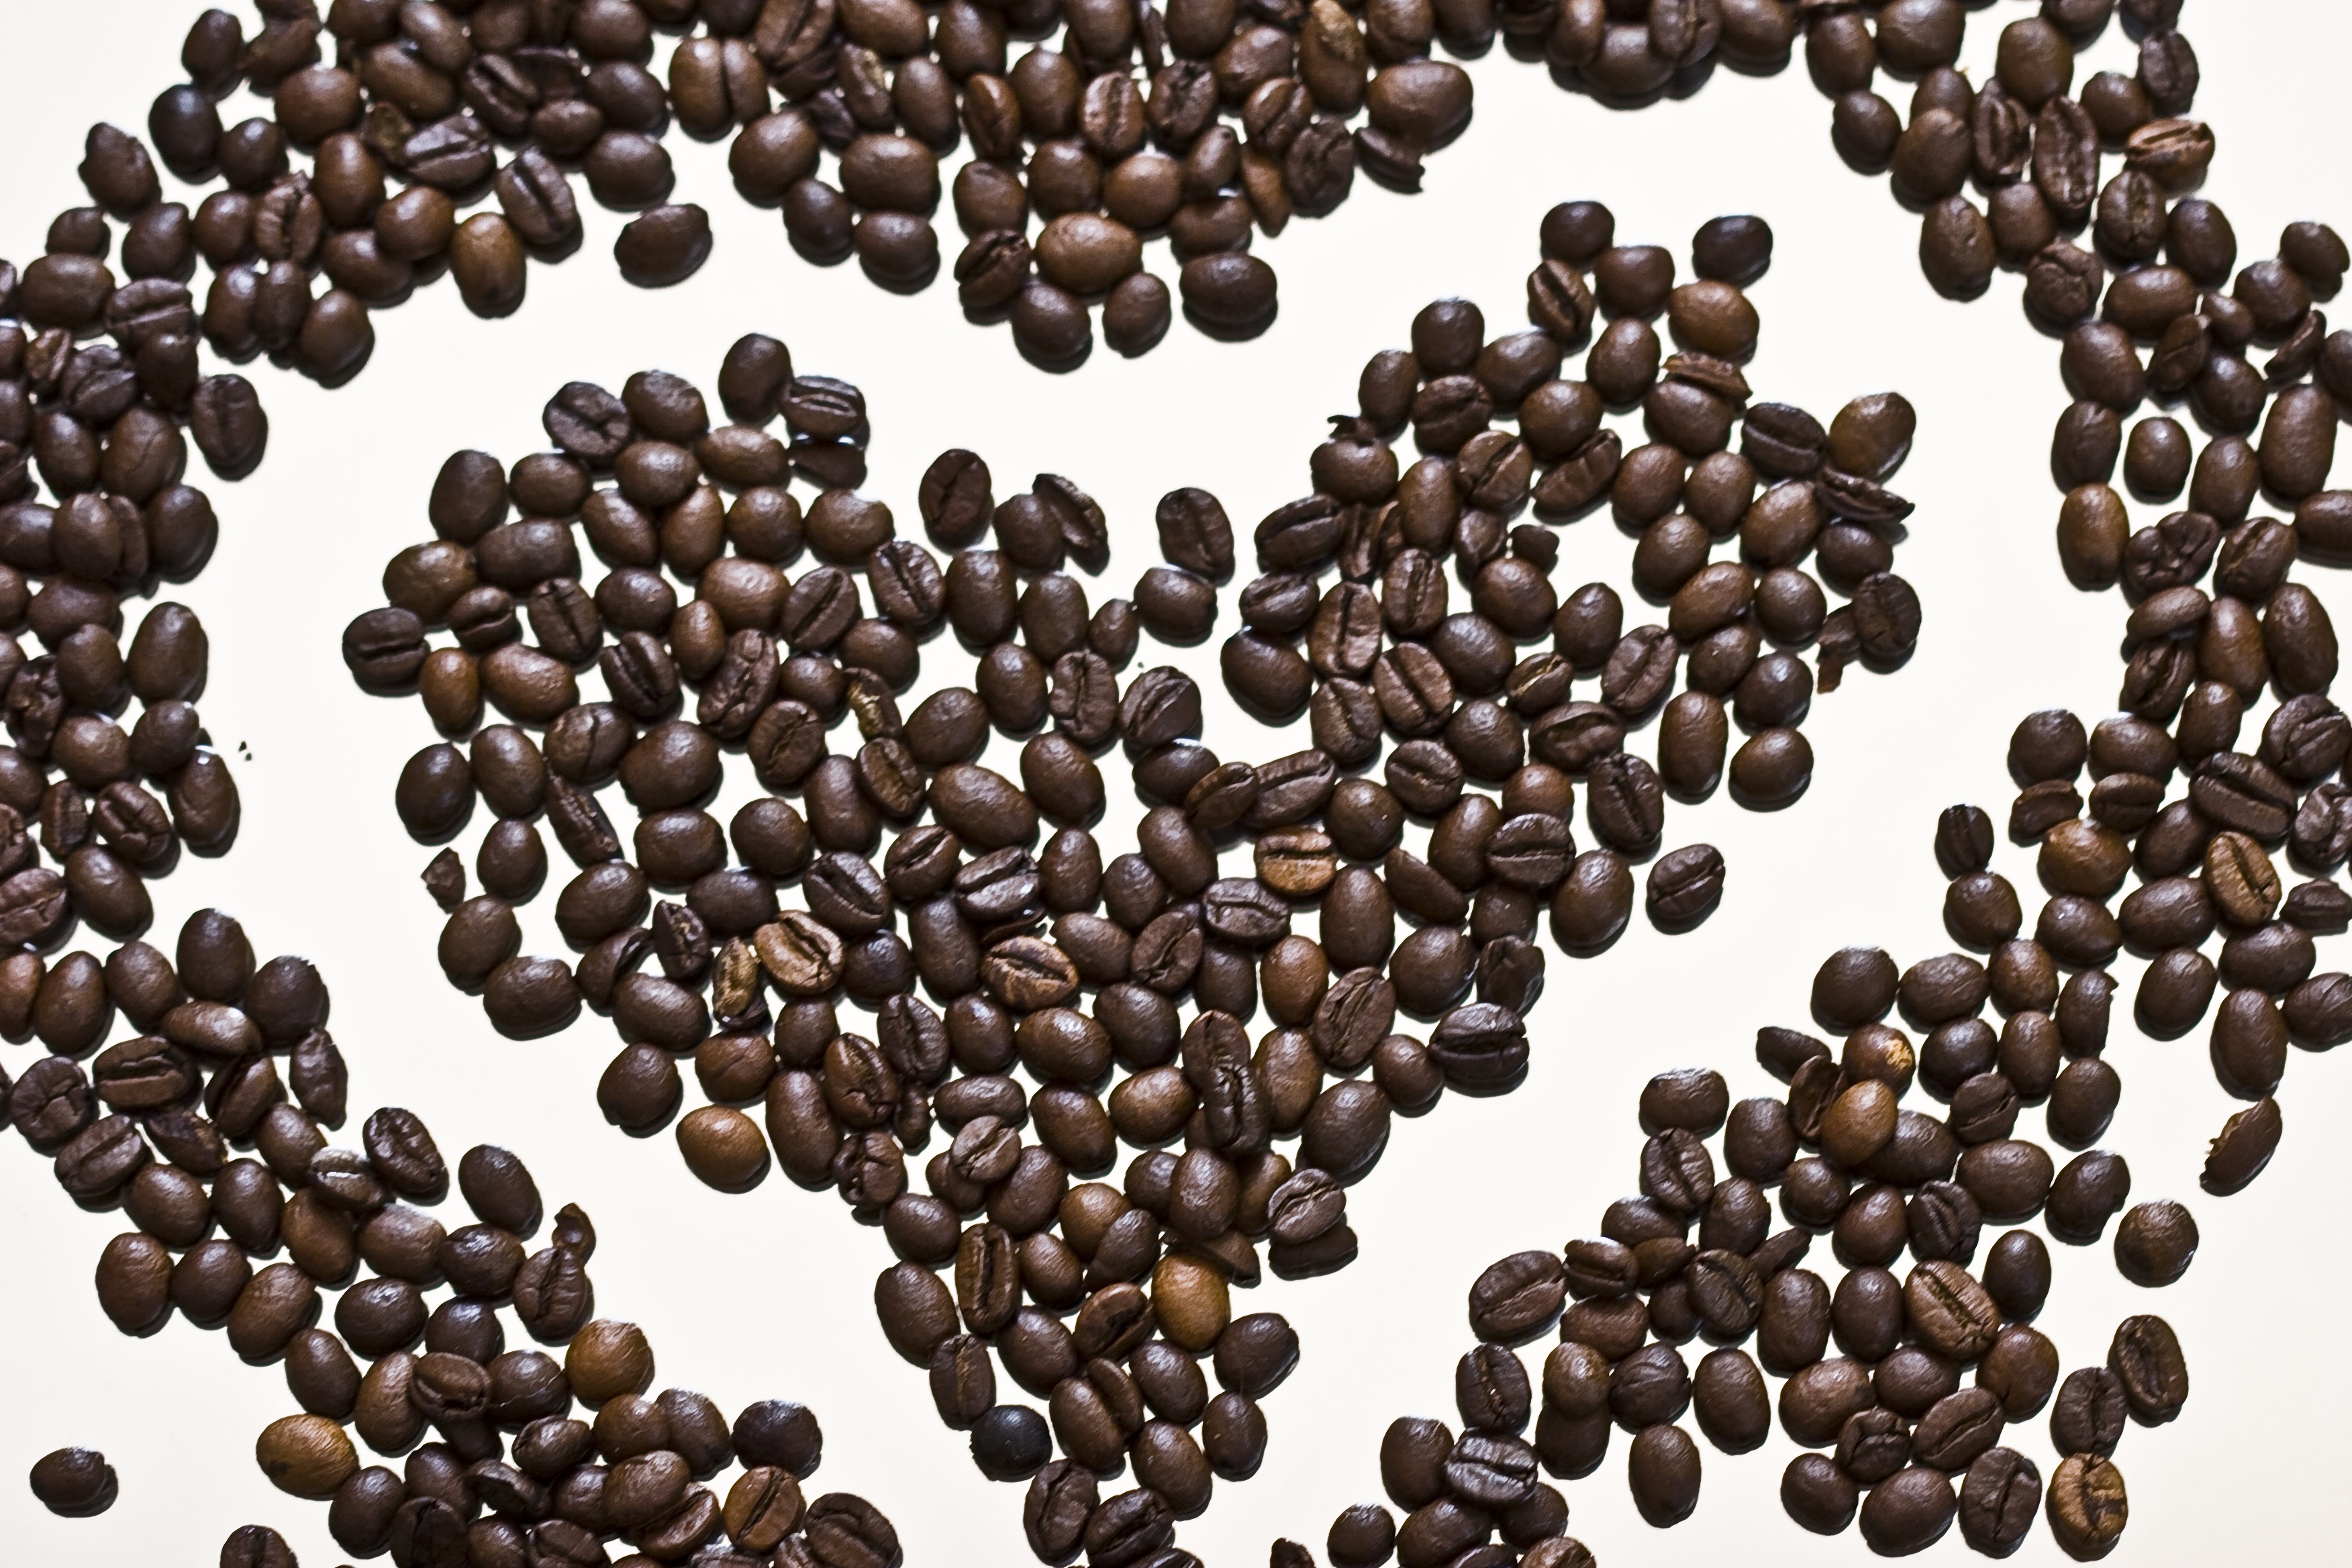
cafe, coffee, aroma, love, heart, food, produce, vegetable, brown, drink, delicious, caffeine, nutrition, roasting, beans, beverages, roasted, coffee beans, stimulant